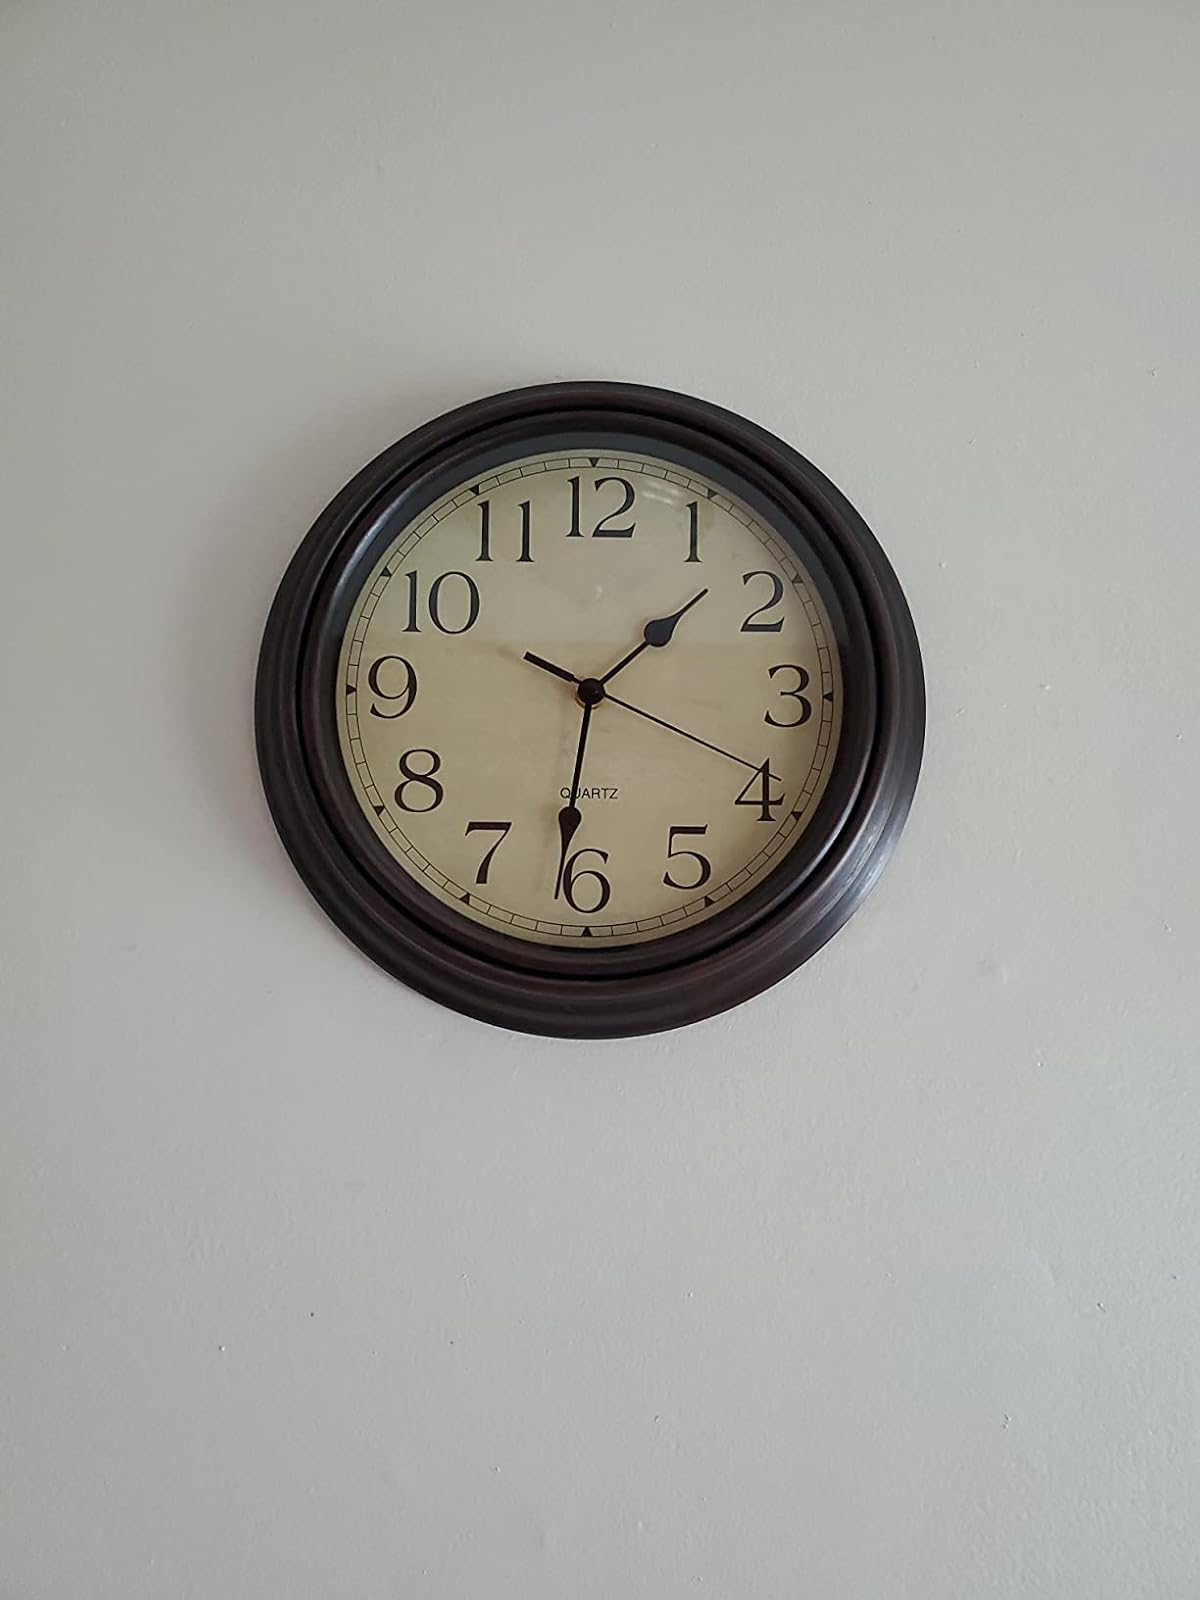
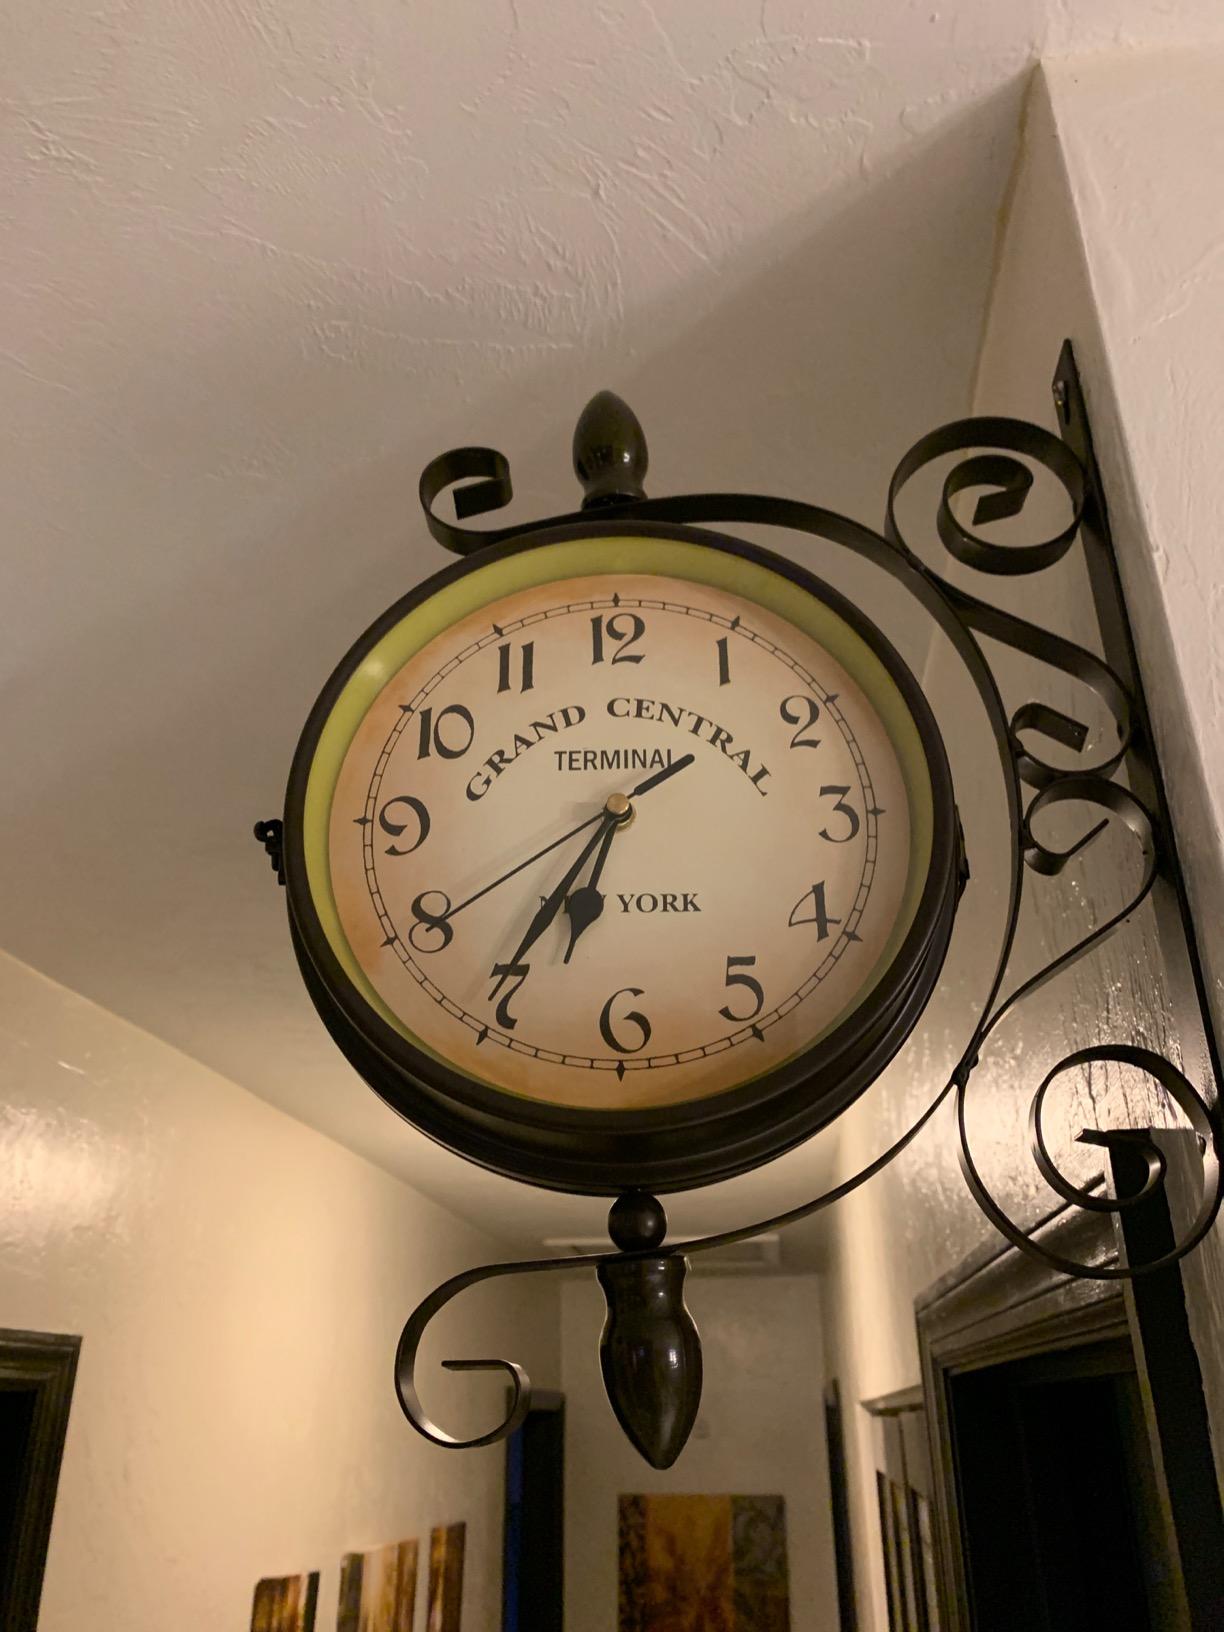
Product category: clock
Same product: no